Inokashira Park

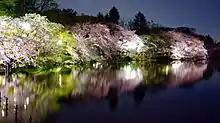
Cherry Blossom illumination in Inokashira Park

Spring in Inokashira Park is the season of the blooming cherry trees that line the pond. Looking from the Nanai Bridge, which crosses the pond near the center, the branches of the cherry trees extending from the shore bloom so densely as to all but cover the surface of the pond. The pale color of the blossoms contrasts with the sky and water's surface. During the blooming period of cherry blossoms the park receives many visitors. In addition, on the west side of the park there are many flowers to be seen in the flowering plum grove before the blooming period of the cherry trees. On the north side of the plum grove, on the edge of the pond, there is a spring, but its flow is nowadays weak.